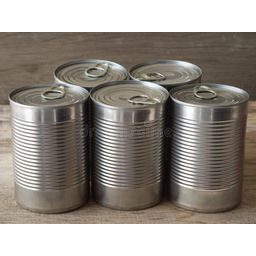
Label: metal